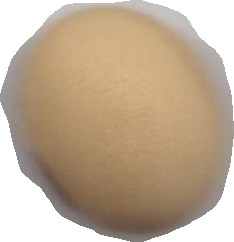
Variety: Anjasmoro